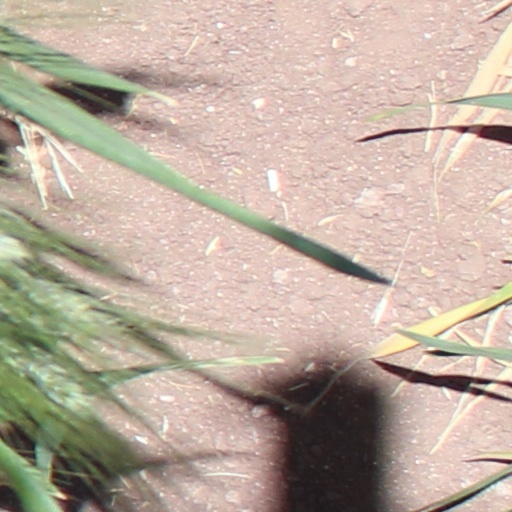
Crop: wheat